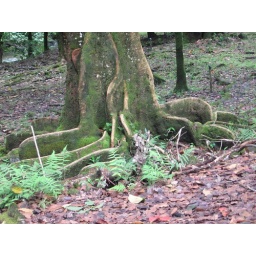
this was in the rain forest on the road to hana